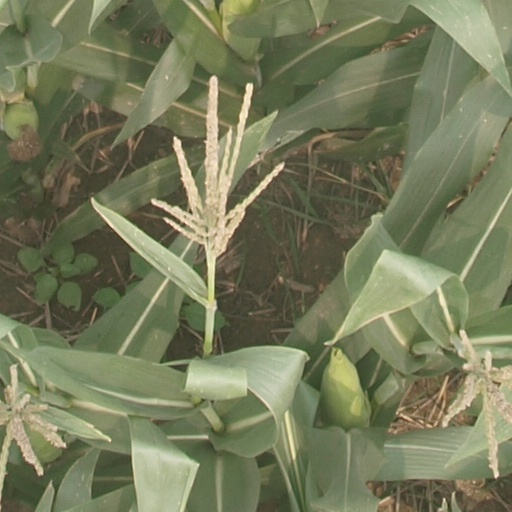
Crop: maize; corn